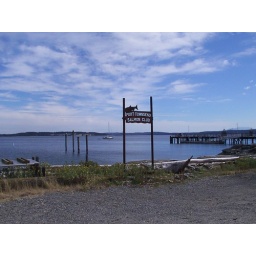
A beautiful sign down by the water that reminded me a lot of my dad.